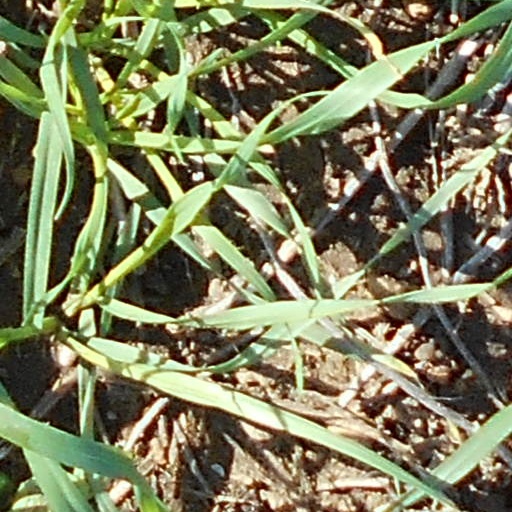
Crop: wheat